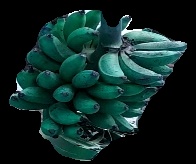
Variety: rasbale
Grade: grade3